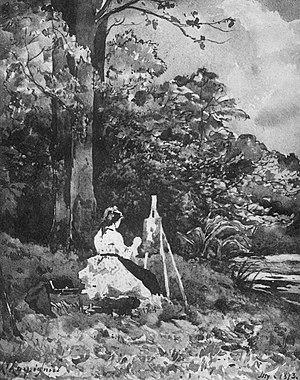
Camille Moreau-Nélaton, peinte devant son chevalet dans un décor naturel, par Henri Harpignies (peintre de l'école de Barbizon)
Marie Camille Nélaton dite Camille Moreau-Nélaton, née le 17 août 1840 à Paris 2ᵉ et morte 4 mai 1897 à Paris 8ᵉ lors de l’incendie du Bazar de la Charité, est une artiste peintre et céramiste française.